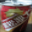
Label: can